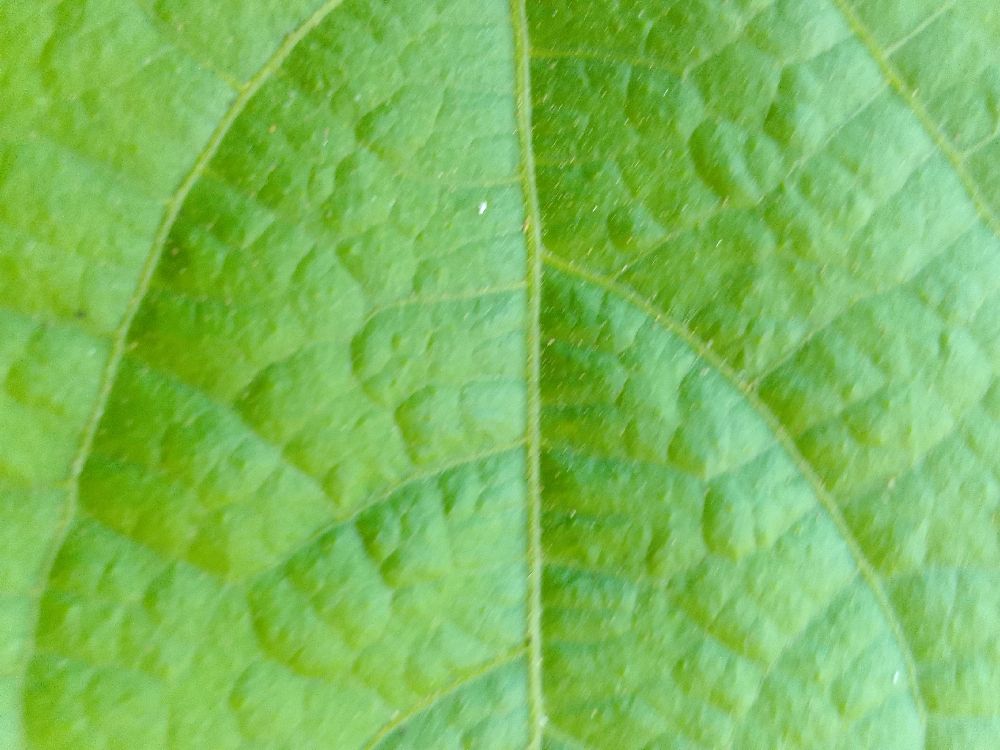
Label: healthy